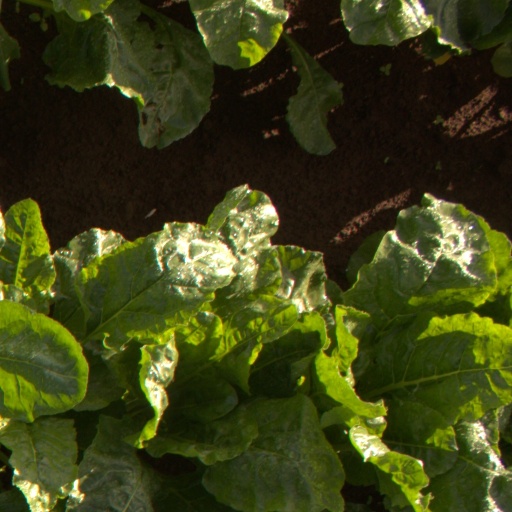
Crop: sugar beet